Elly de Waard

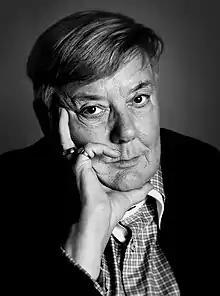
Elly de Waard (photo by Ben Kleyn)

She was born in Bergen and was educated at the Murmellius Gymnasium and the University of Amsterdam. From 1965 to 1984, she was a rock music critic for the Dutch daily newspaper "de Volkskrant" and the Dutch weekly magazine "Vrij Nederland". She also served on a jury which awarded the Dutch Edison music awards in 1972. In 1978, de Waard published her first book of poems "Afstand" (Distance). She was a founding member of the Anna Bijns Foundation, which awards a prize to a Dutch female writer. She had a leading role in the group of women poets known as De Nieuwe Wilden (The New Savages).